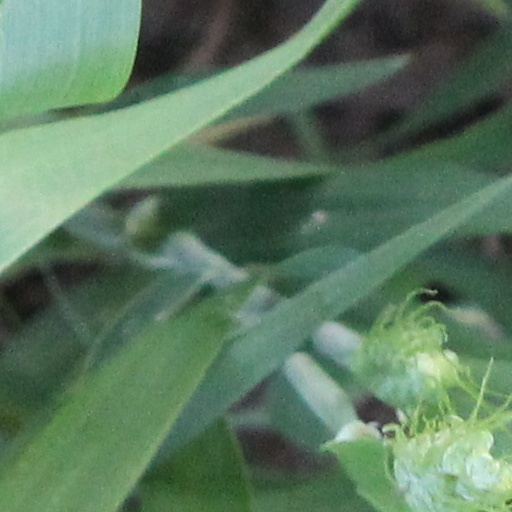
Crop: wheat